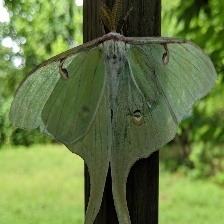
Species: LUNA MOTH